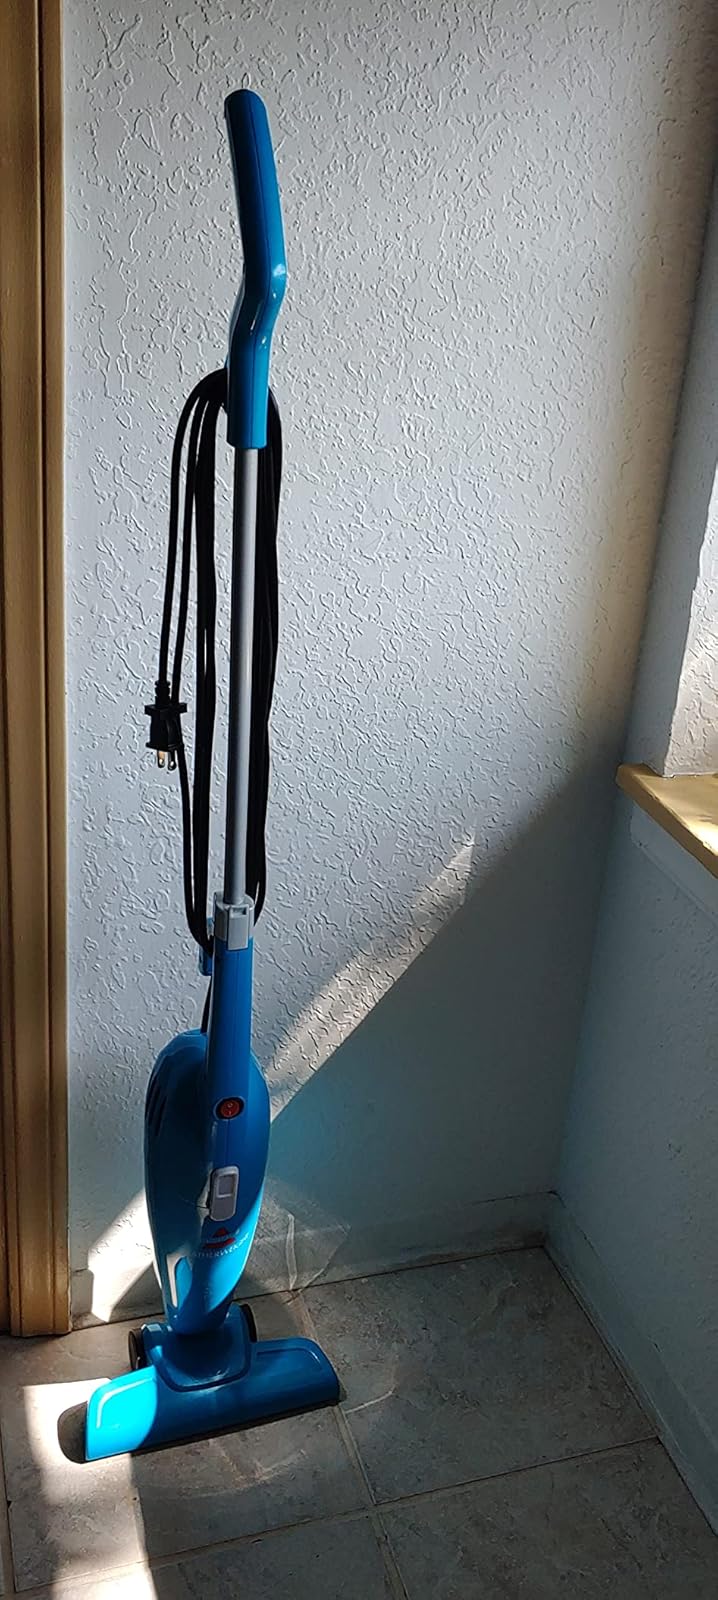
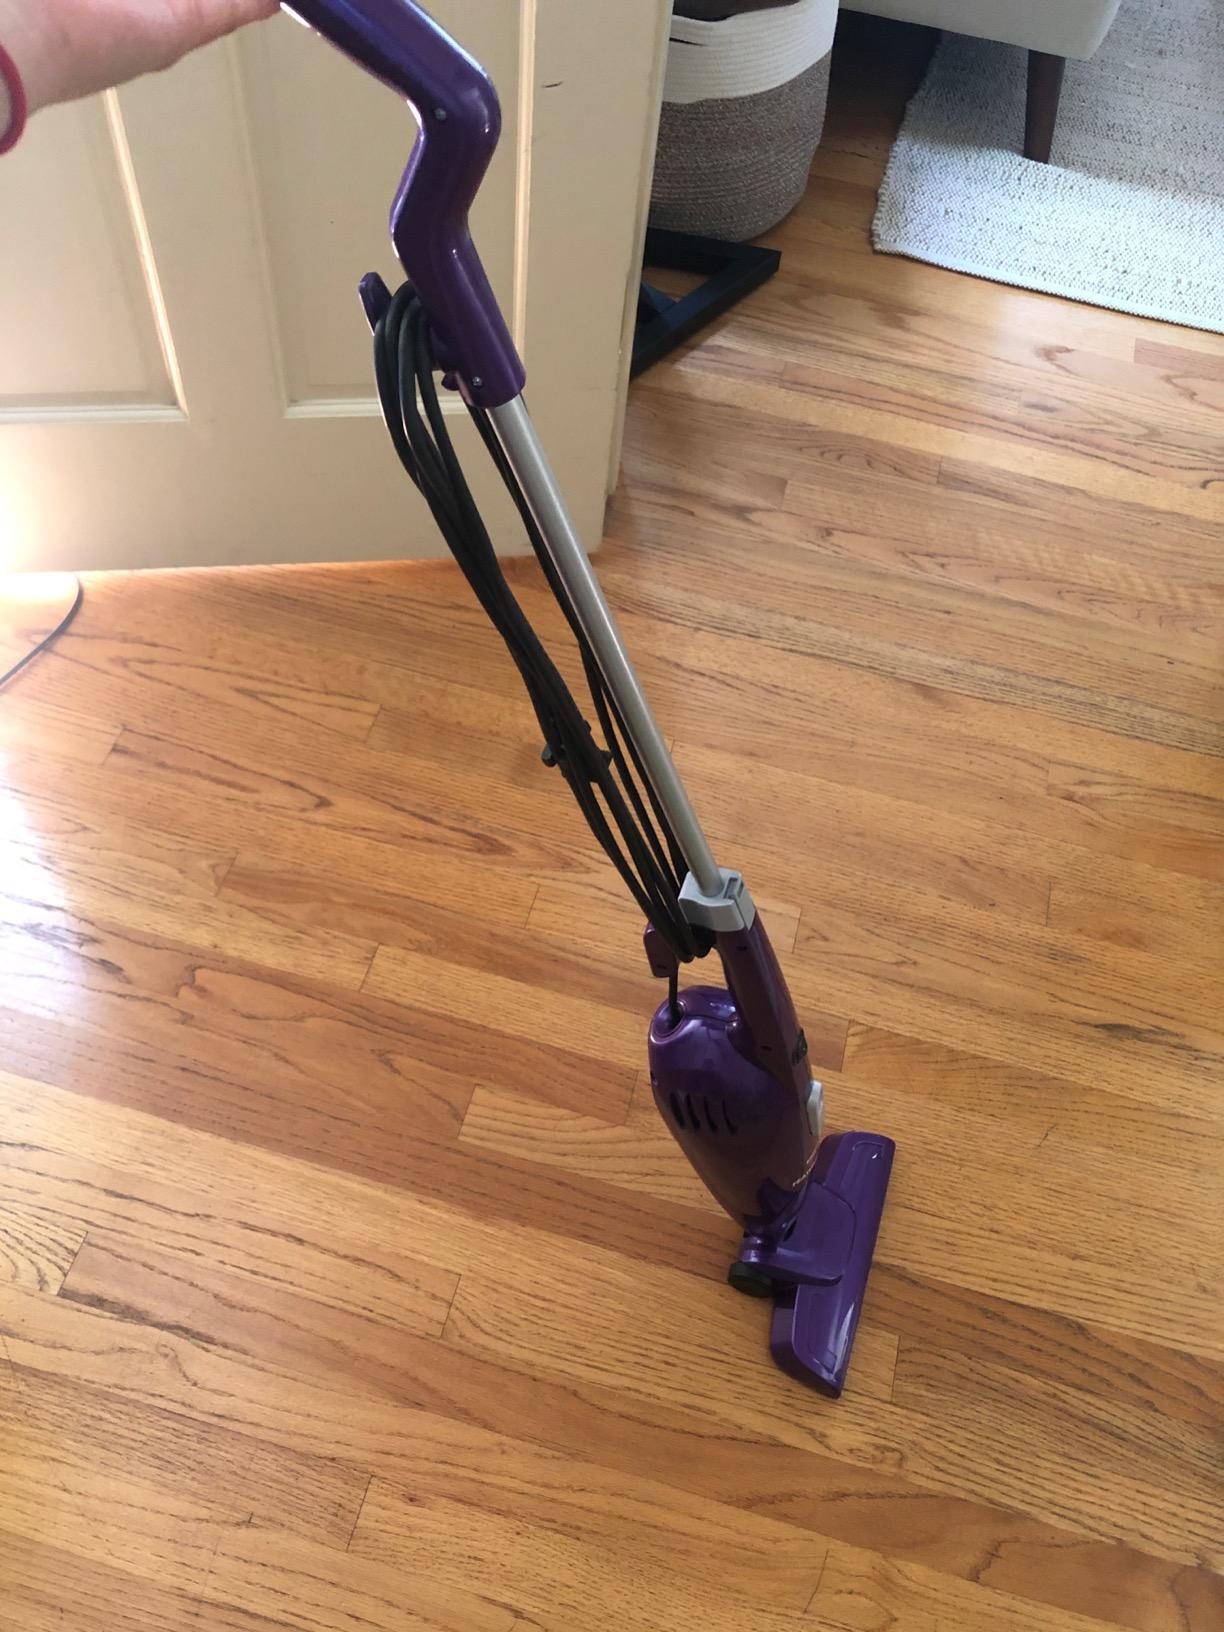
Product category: items_vacuum
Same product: no